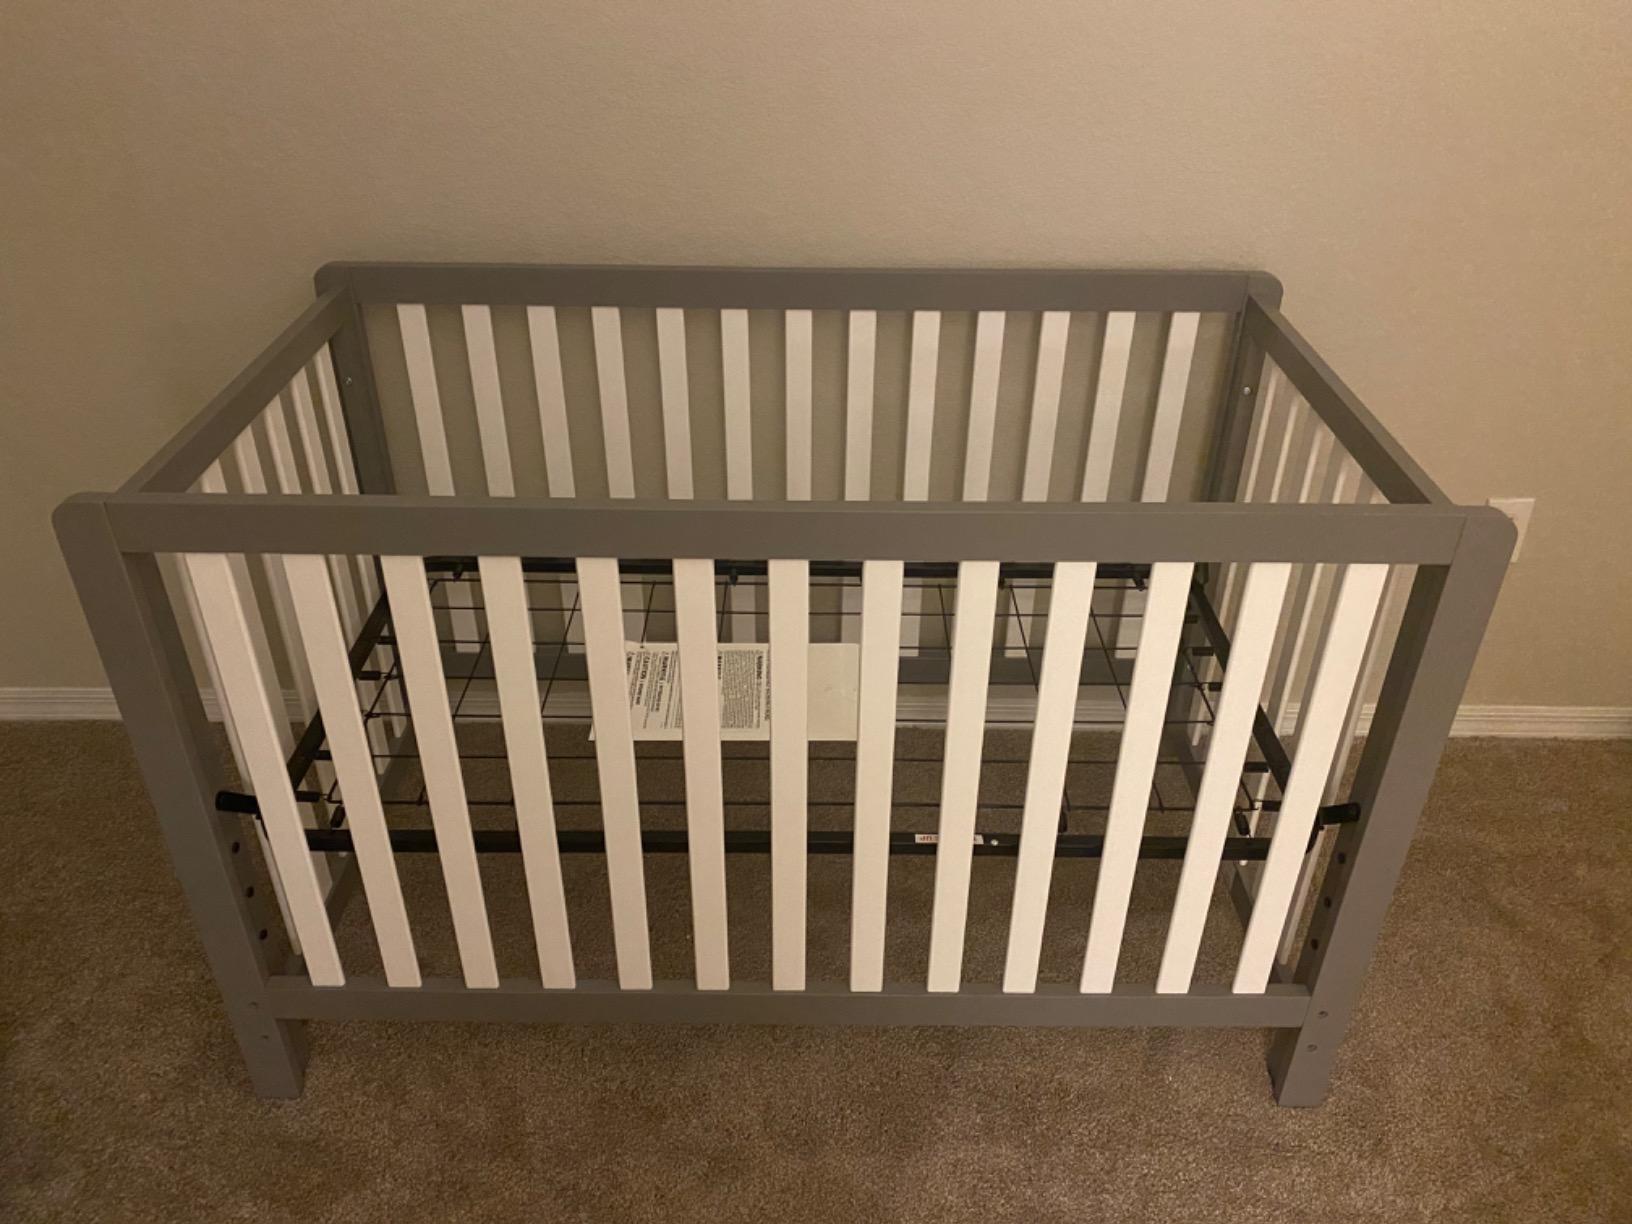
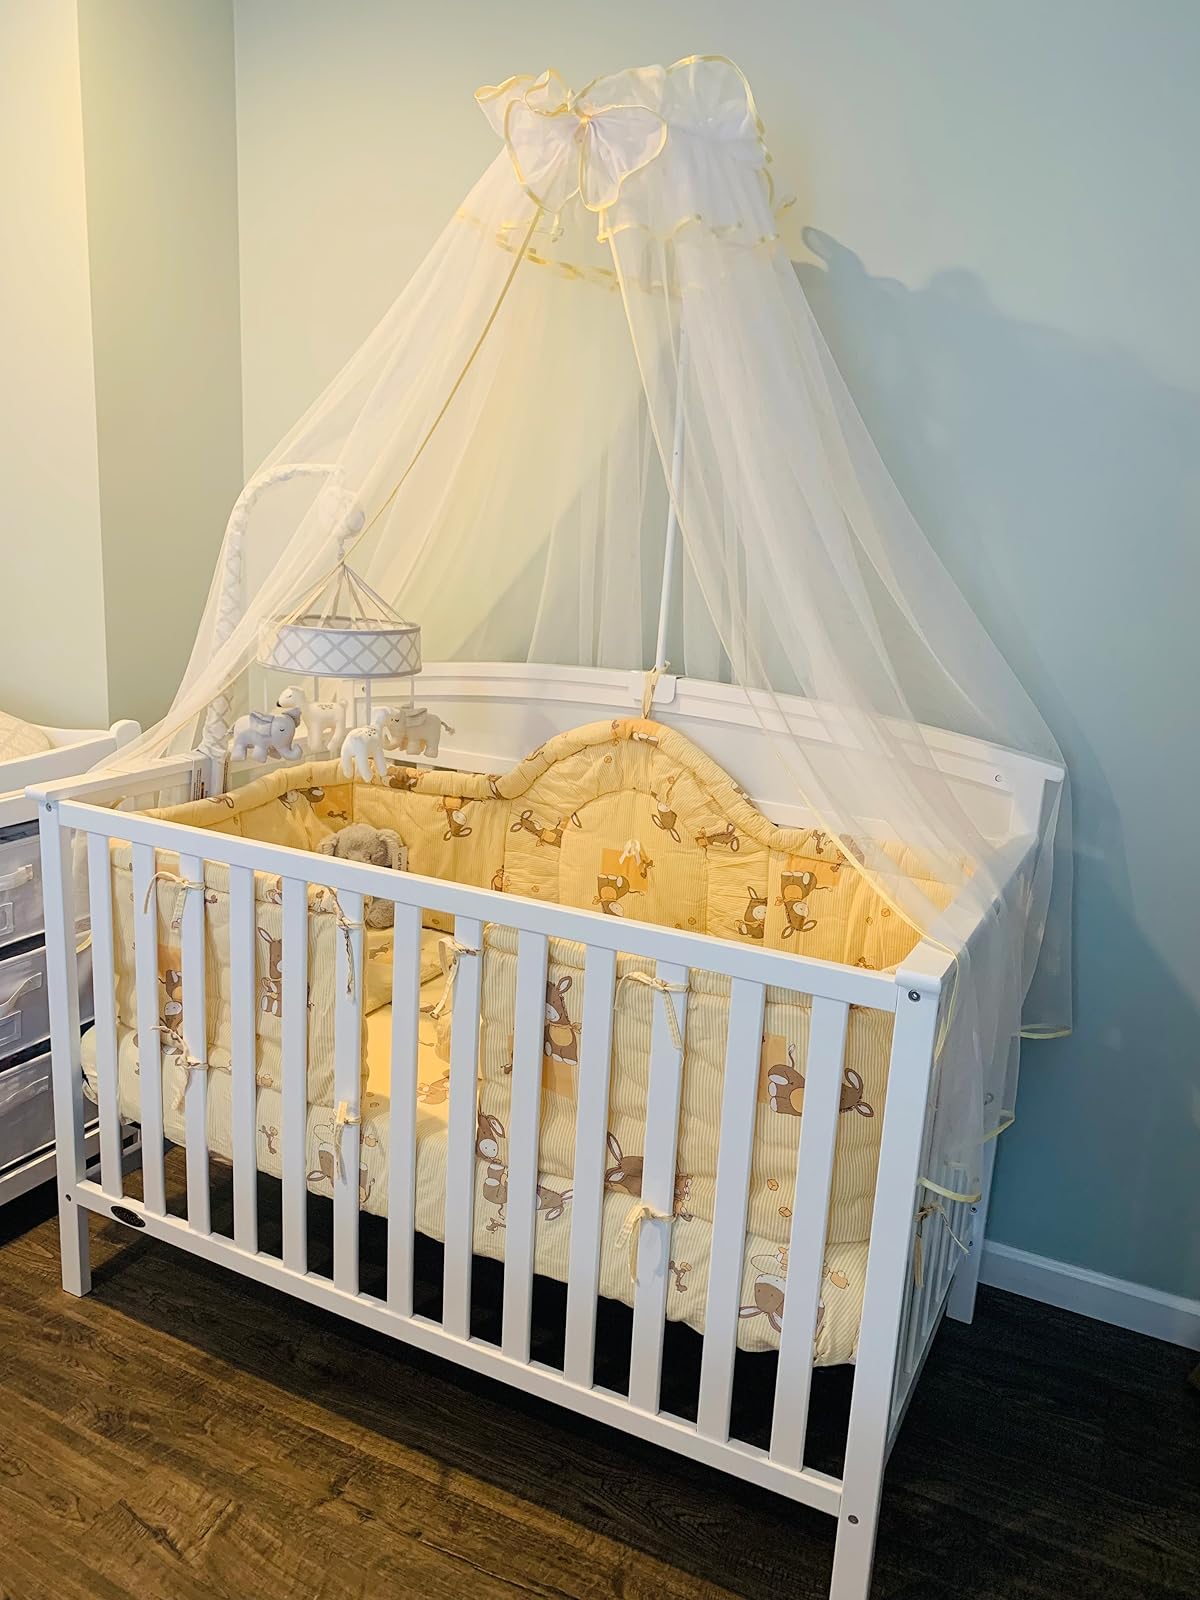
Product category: products_crib
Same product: no